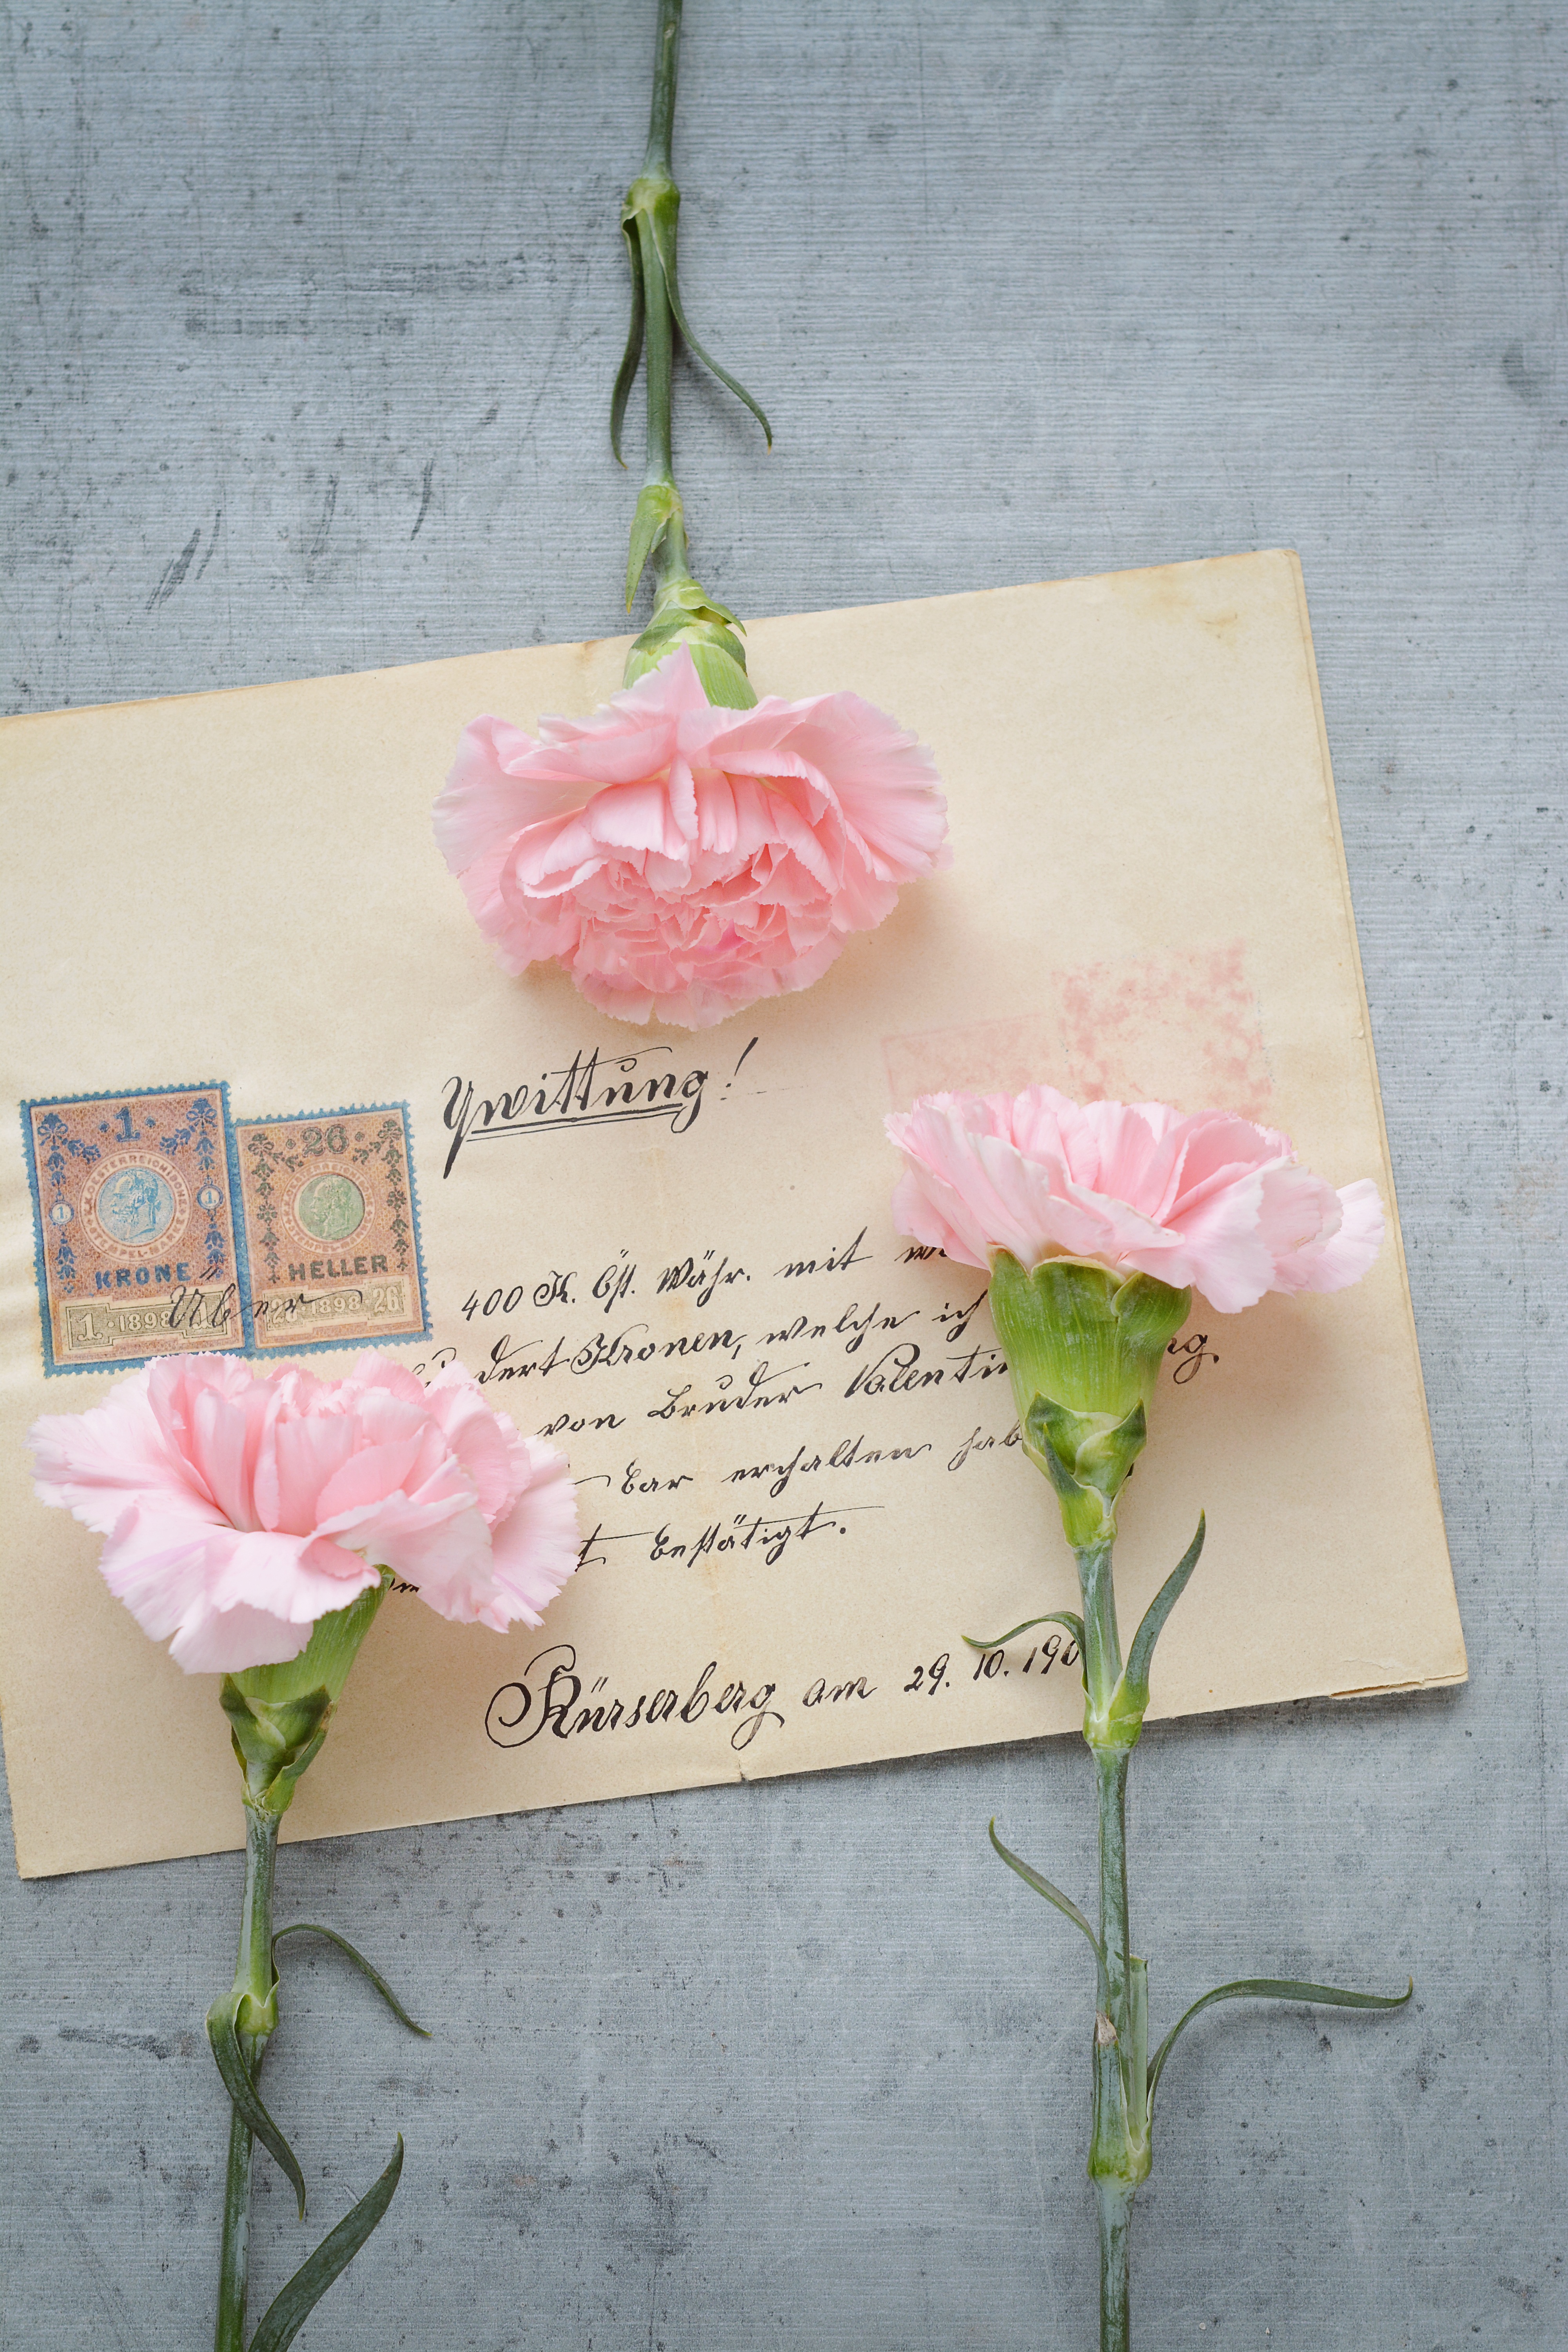
plant, flower, petal, receipt, pink, paper, close, flowers, font, art, floristry, cloves, cut flowers, floral design, flower arranging